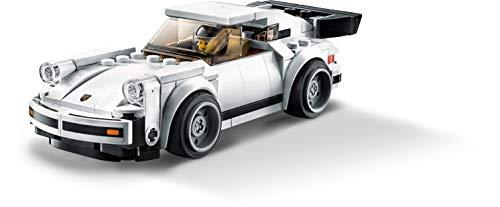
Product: LEGO Speed Champions 1974 Porsche 911 Turbo 3.0 75895 Building Kit, New 2019 (179 Pieces)
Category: Toys & Games | Building Toys | Building Sets
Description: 179 pieces – Fun birthday gift for boys and girls aged 7+ and for fans and kids of all ages; This LEGO Speed Champions 1974 Porsche 911 Turbo 3.0 75895 model race car kit can be built together with all other LEGO sets and LEGO bricks for creative play.
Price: $22.13
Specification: ProductDimensions:7.5x5.5x2.4inches|ItemWeight:3.52ounces|ShippingWeight:7.2ounces|ASIN:B07PX3WGP1|Itemmodelnumber:6283914|Manufacturerrecommendedage:7yearsandup